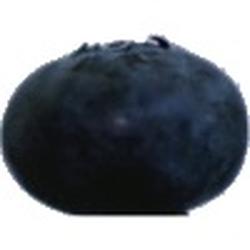
Label: Blueberry